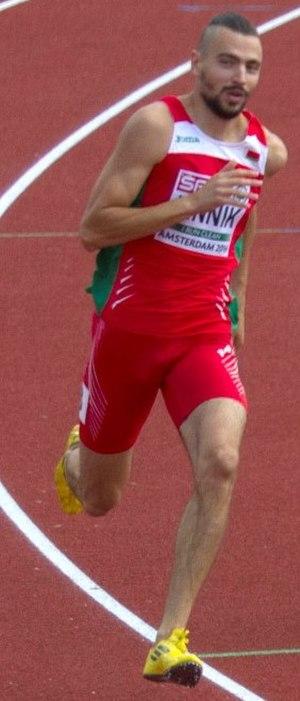
Aliaksandr Linnik est un athlète biélorusse spécialiste du sprint.